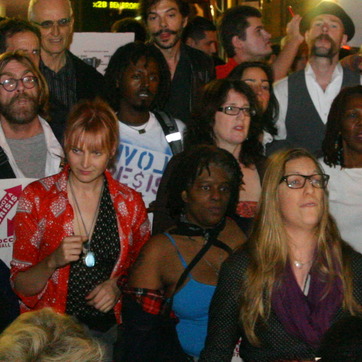
Material: hair